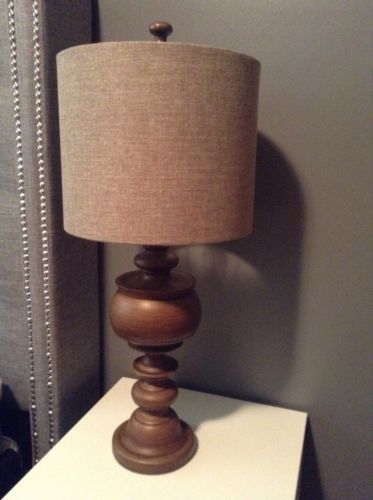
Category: lamp